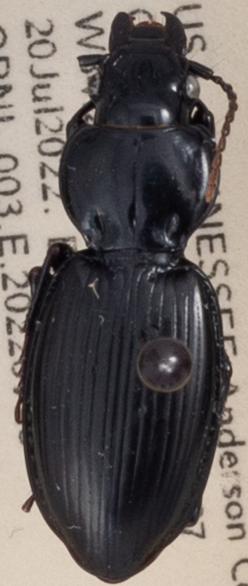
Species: Cyclotrachelus fucatus
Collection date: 2022-07-20
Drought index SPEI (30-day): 0.842
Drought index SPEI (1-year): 0.256
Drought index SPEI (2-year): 0.114